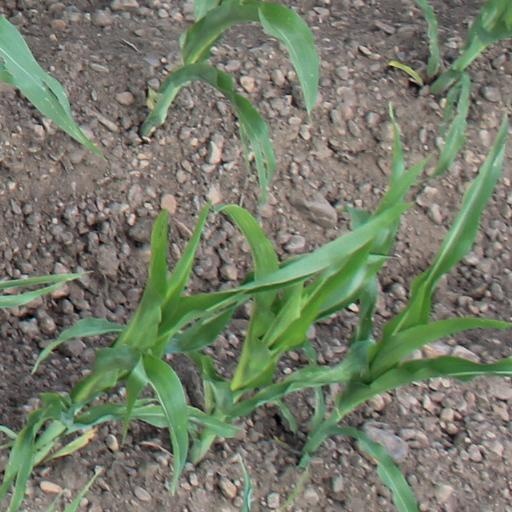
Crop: maize; corn